Haida Eddies

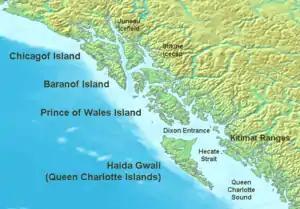
Northwest coast of British Columbia, and southeast Alaska.

Haida Eddies are episodic, clockwise rotating ocean eddies that form during the winter off the west coast of British Columbia's Haida Gwaii and Alaska's Alexander Archipelago. These eddies are notable for their large size, persistence, and frequent recurrence. Rivers flowing off the North American continent supply the continental shelf in the Hecate Strait with warmer, fresher, and nutrient-enriched water. Haida eddies are formed every winter when this rapid outflow of water through the strait wraps around Cape St. James at the southern tip of Haida Gwaii, and meets with the cooler waters of the Alaska Current. This forms a series of plumes which can merge into large eddies that are shed into the northeast Pacific Ocean by late winter, and may persist for up to two years.